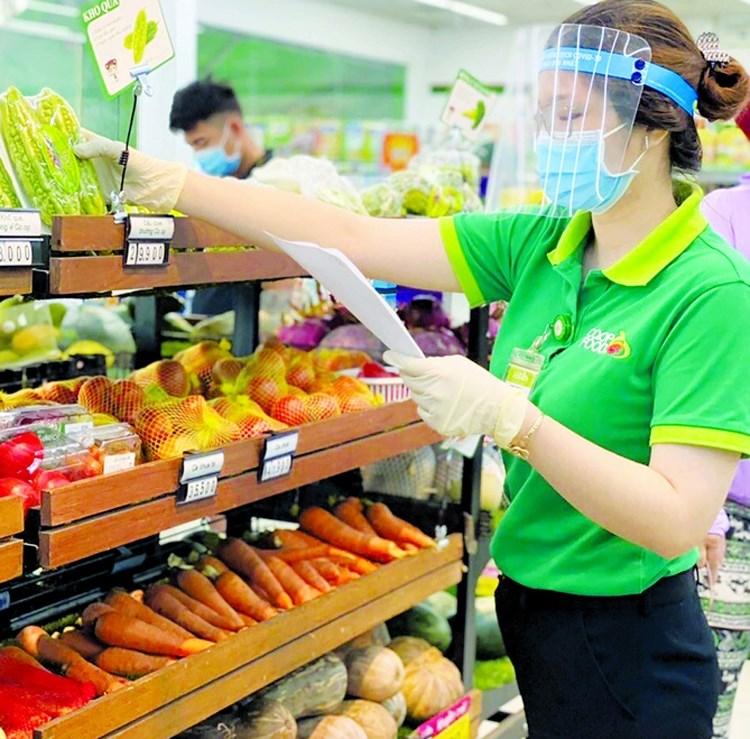
nhân viên siêu thị đang đeo khẩu trang và kính chống giọt bắn